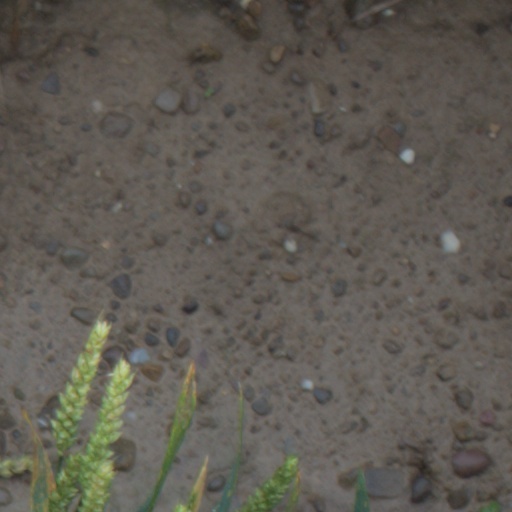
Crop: wheat